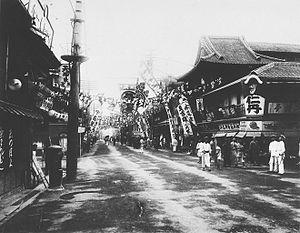
Dotonbori, Osaka, 1910
Dōtonbori est l'une des principales destinations touristiques de la ville d'Osaka au Japon. C'est une rue unique, longeant le canal Dōtonbori entre le pont Dōtonbori et le pont Nipponbashi, dans le quartier de Namba. Ancien quartier de plaisir, Dōtonbori est célèbre pour ses théâtres historiques, ses magasins, ses restaurants et ses nombreuses enseignes lumineuses, comme celle du confiseur Ezaki Glico qui représente un coureur passant la ligne d'arrivée.